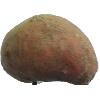
Label: Potato Sweet 1